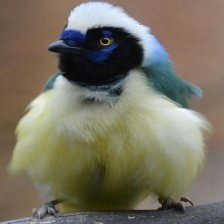
Species: GREEN JAY
Scientific name: CYANOCORAX YNCAS
ImageNet parent category: jay